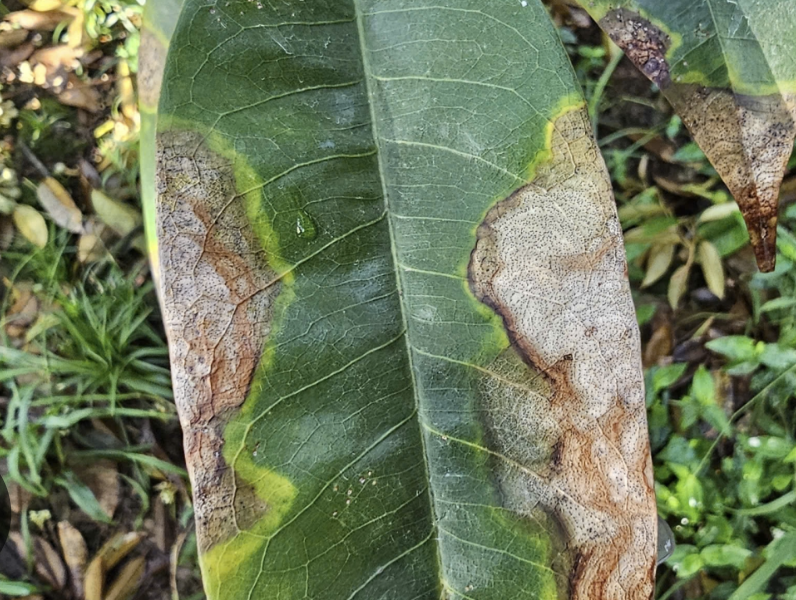
Label: anthracnose_disease